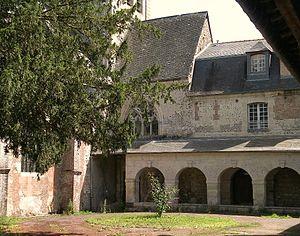
Cloître de l'ancien prieuré de Saint-Hymer (Calvados)
Le prieuré de Saint-Hymer est le prieuré d'un ancien monastère, situé à Saint-Hymer, en France. Le prieuré de taille respectable au Moyen Âge connaît une période de déclin au début de l'époque moderne puis un renouveau au XVIIIᵉ durant lequel il devient un centre de diffusion janséniste en Normandie. Le prieuré doit à l'achat par son dernier prieur et une utilisation continue d'être conservé en état satisfaisant.
Cette liste regroupe une partie des monuments historiques du Calvados.
Cette liste regroupe une partie des monuments historiques du Calvados.